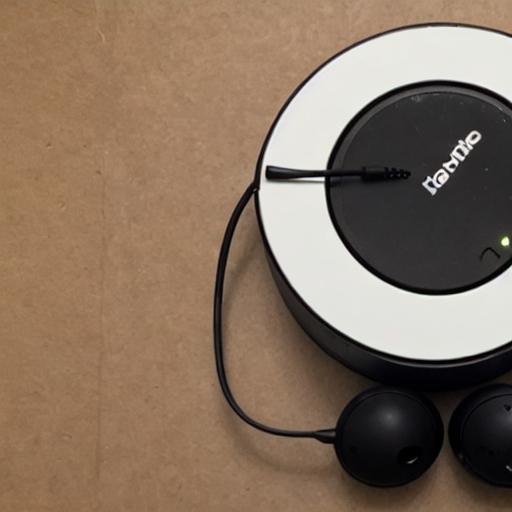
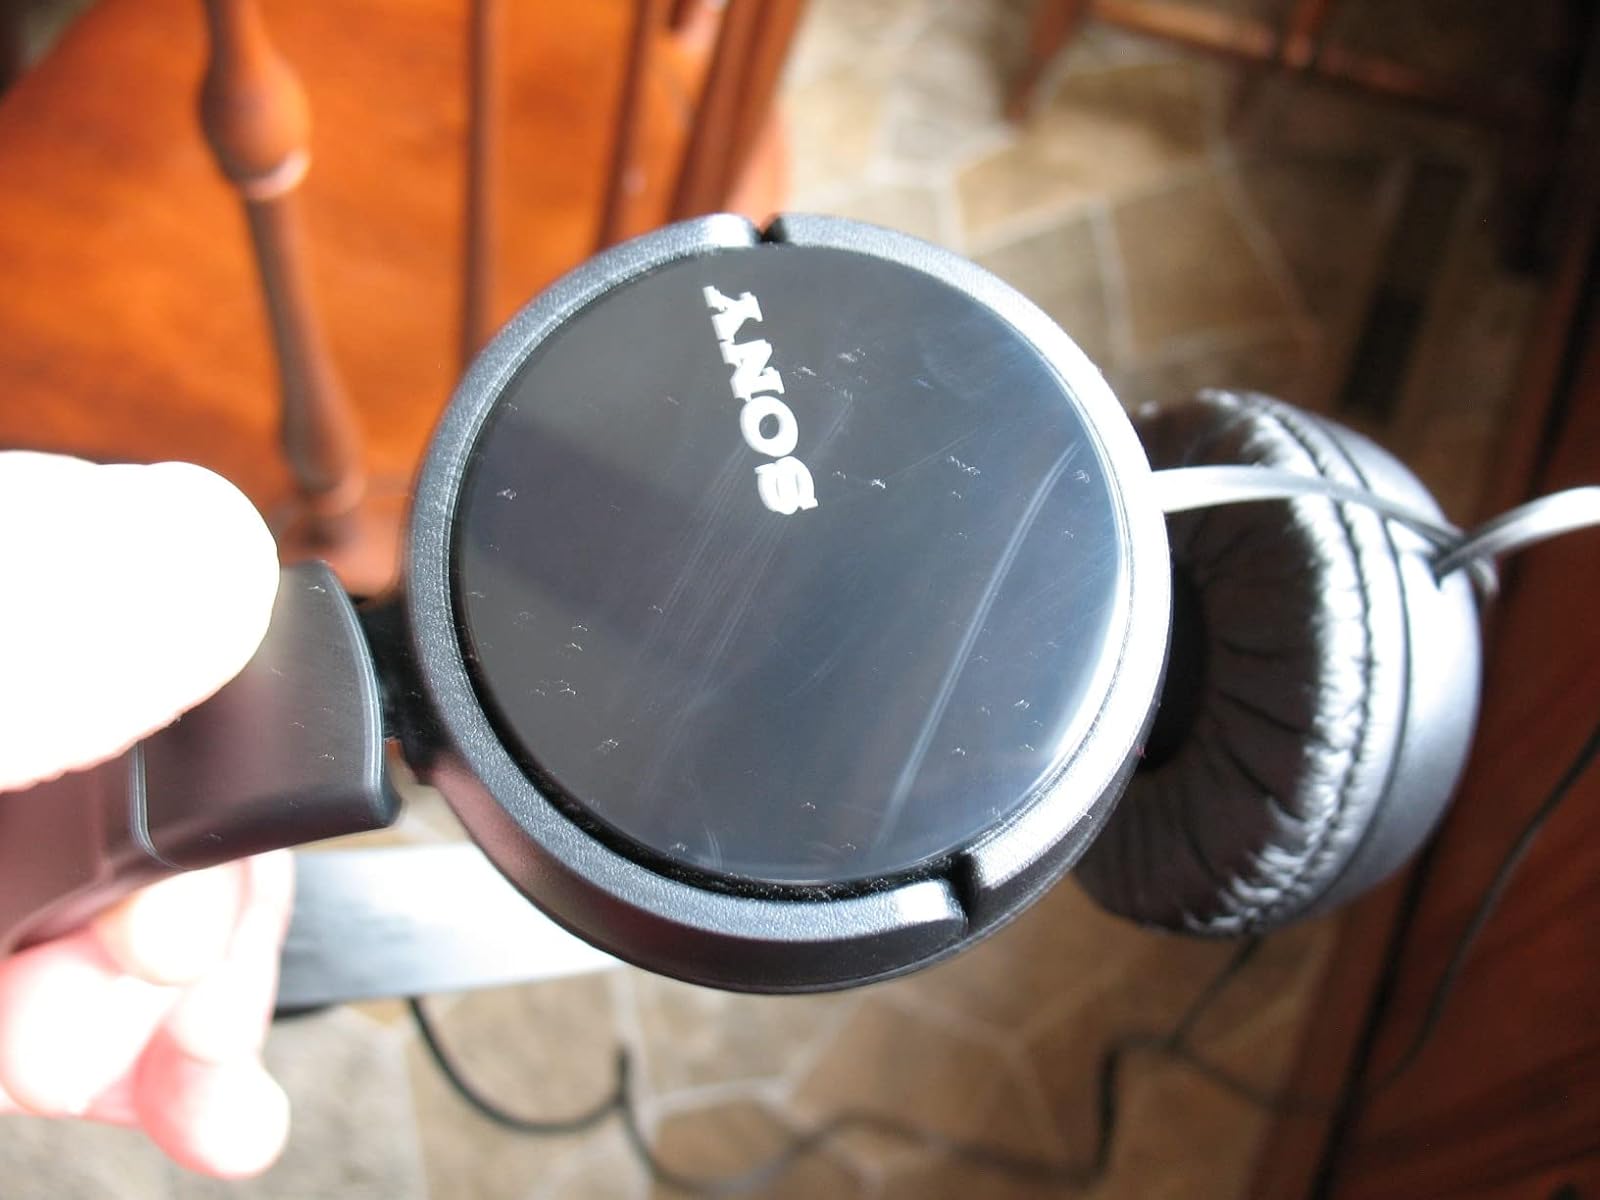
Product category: headphones
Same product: no